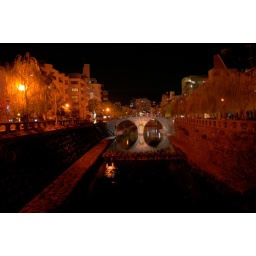
Megane bashi has its name from the reflection in the water making the bridge look like a pair of glasses.